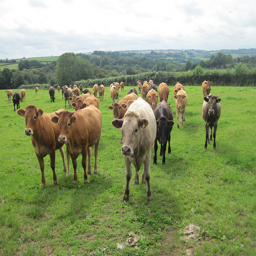
a group of cows on a field all facing the same direction
A herd of cows meanders on a grassy pasture.
Cows in a green field heading up hill
Dozens of cows grazing on a large open field.
The cattle are standing as a group in the vast green field.